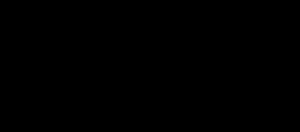
Une α-glucosidase est une glycoside hydrolase qui agit sur les liaisons α-1→4, ce qui la différencie de la ß-glucosidase.
Le glucose est un sucre de formule brute C₆H₁₂O₆. Le mot « glucose » provient du grec ancien τὸ γλεῦκος / gleukos qui désignait les vins doux ou liquoreux, voire le moût. Le suffixe -ose est un classificateur chimique précisant qu'il s'agit d'un glucide. Comme il ne peut être hydrolysé en glucides plus simples, il s'agit d'un ose, ou monosaccharide. La présence d'un groupe carbonyle de fonction aldéhyde dans sa forme linéaire en fait un aldose tandis que ses six atomes de carbone en font un hexose ; il s'agit par conséquent d'un aldohexose.